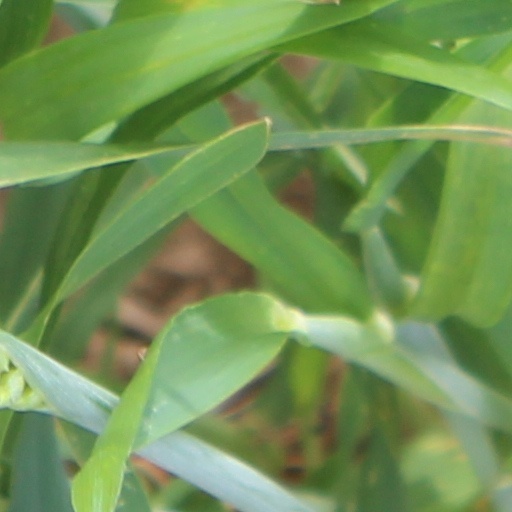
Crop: wheat